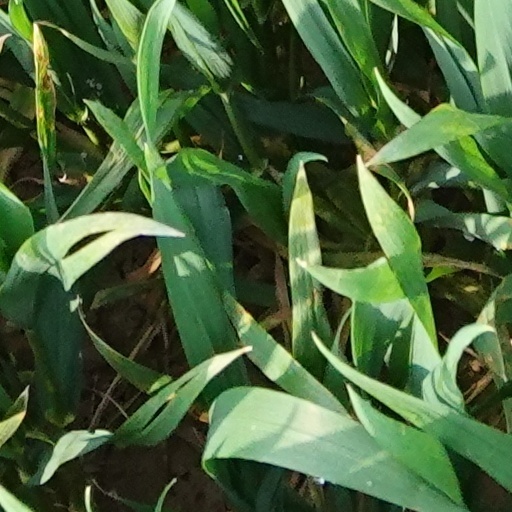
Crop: wheat